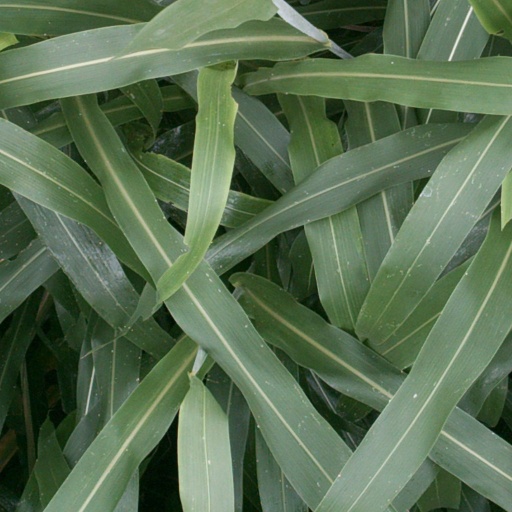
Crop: sorghum